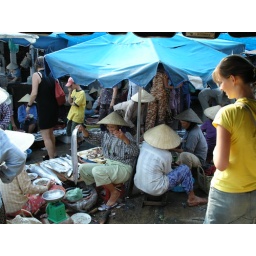
Fish market in Hoi An. Love this woman, the expression on her face is a beaut.